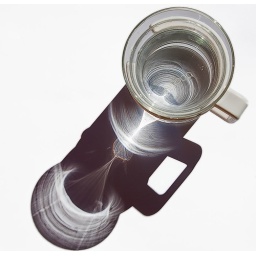
A mug of water on a white background. Outdoors in bright sunshine. 20100703-IMG_1011